Our Lady of the Most Holy Rosary, Queen of the Caracol

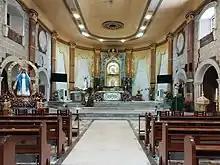
Interior of the church with the altar seen

The icon of the Our Lady of the Most Holy Rosary, Queen of the Caracol is painted on canvas and framed in wood with silver adornments of grapes and vines. The painting is set with gold accouterments. The most venerated icon is enthroned at the altar of the Parish of the Most Holy Rosary, also known as the Rosario Church, in the town of Rosario.